Sports in Japan

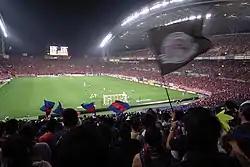
J1 League football game at Saitama Stadium

The most popular professional sports in Japan are baseball, association football (soccer), sumo wrestling, basketball, and golf. Note that most practitioners in the martial arts are not professional, but amateurs.